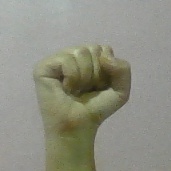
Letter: saad